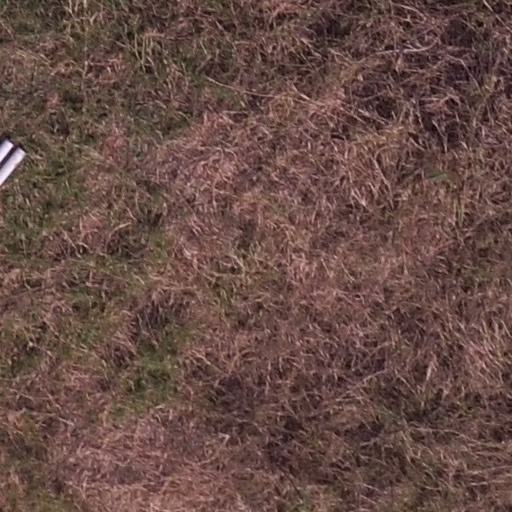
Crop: maize; corn